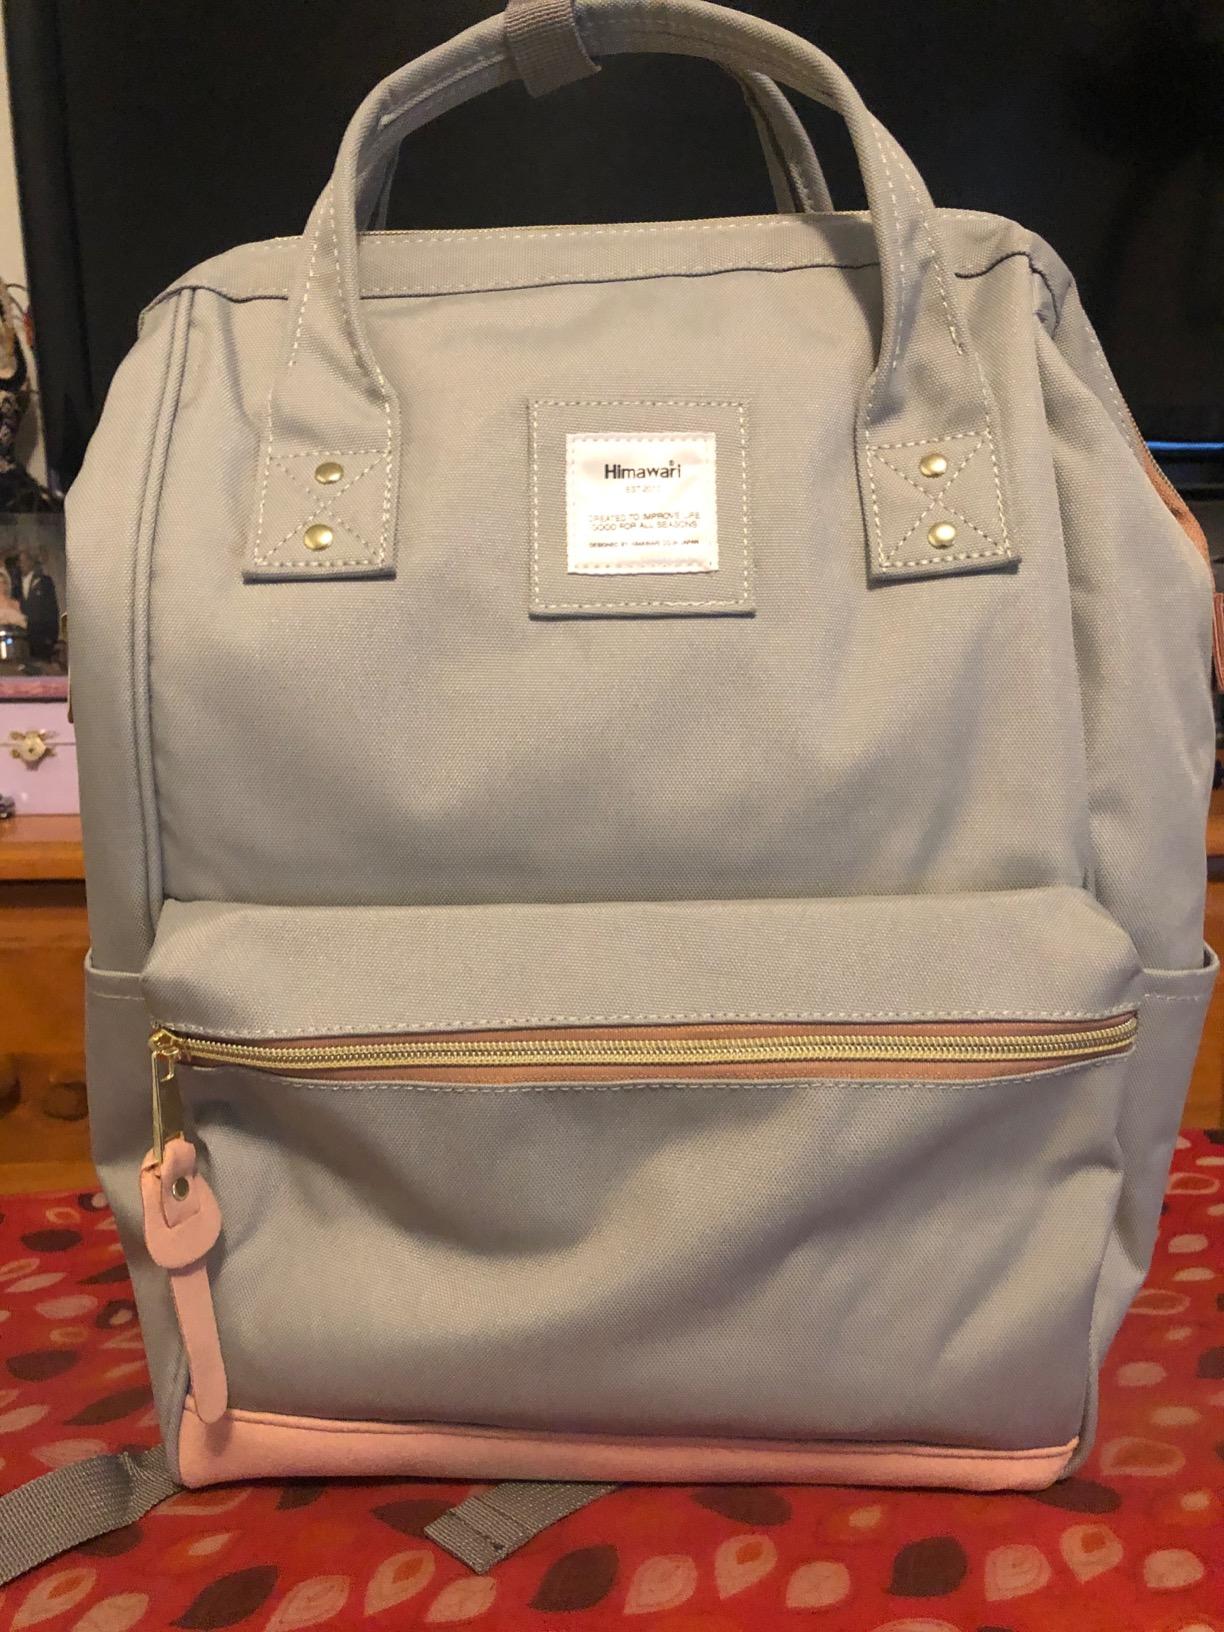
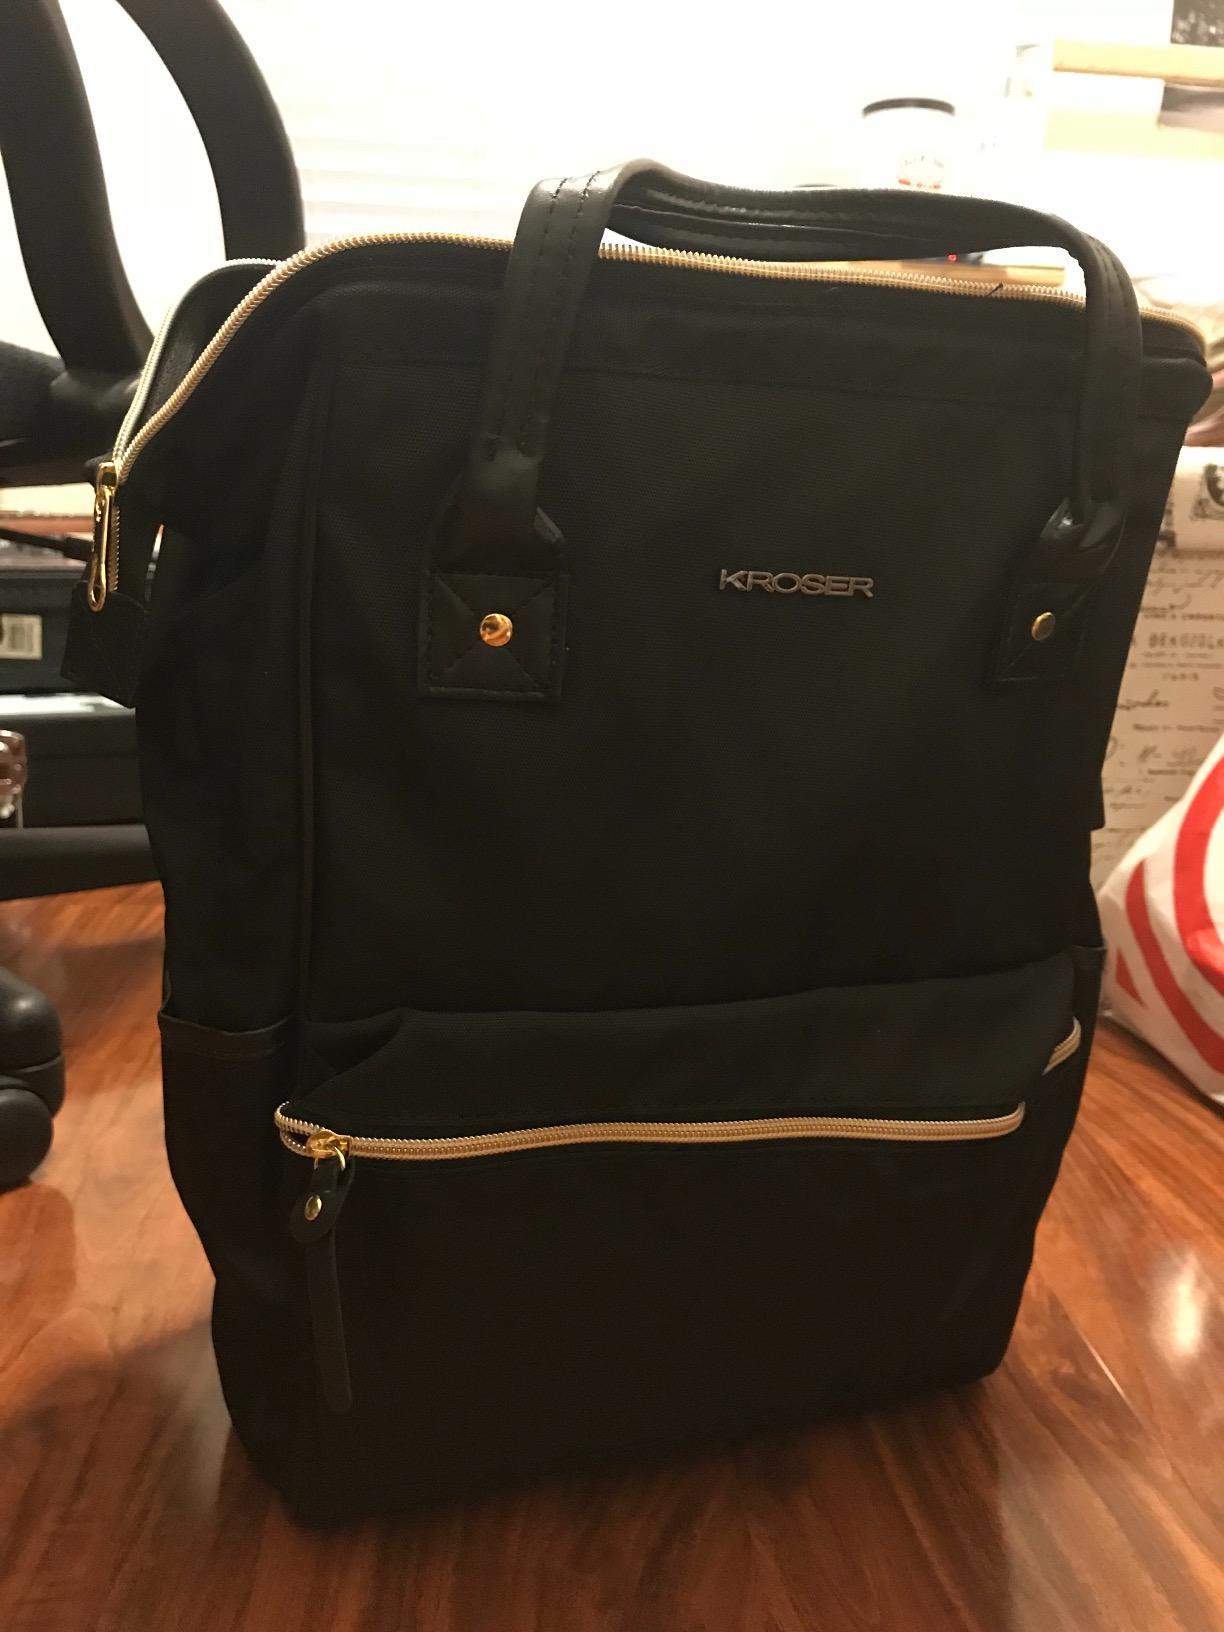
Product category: bag
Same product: no